Sèvres Egyptian Service

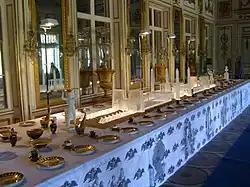
The Tsar Alexander Sèvres Egyptian Service and centrepiece

The Sèvres Egyptian Service is a name used for two sets of tableware made by the Manufacture nationale de Sèvres during the First French Empire. The first was produced between 1804 and 1806 for Napoleon I and was presented by him to Alexander I of Russia in 1808, as a diplomatic gift following the Treaties of Tilsit. It is now held in the State Museum of Ceramics in Russia.